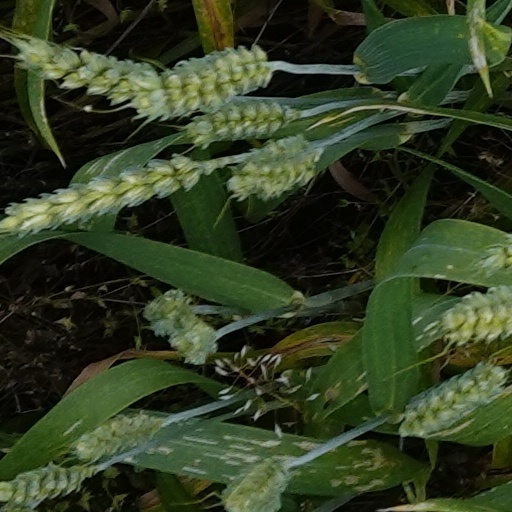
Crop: wheat